University of Aberdeen

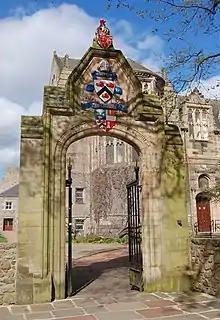
This archway, designed by AM Mackenzie, leading to the forecourt of the New King's Building at King's College portrays, from top to bottom, the coat of arms of Scotland, the coat of arms of Bishop Elphinstone, and the university's coat of arms. It is also engraved with the university's Latin motto, "Initium Sapientiae Timor Domini."

The Free Church of Scotland founded Christ's College in Aberdeen in 1843 for the training of ministers. An extravagant Gothic building, with a commanding oriel window and tower, was erected for the college at the western end of Union Street in 1850. Linked to the college was a museum and library (containing 17,000 volumes). Following the church reunion of 1929, Christ's College became a Church of Scotland college and was integrated into the University of Aberdeen. The college building is no longer used by either the church or the university, and the college is contained completely within the buildings of King's College, maintaining its own divinity library. The university hosted its first meeting of the British Science Association in 1859. Having no suitable meeting place to host the meeting, the town raised the money themselves by personal subscription and built the Music Hall. It was capable of holding about 2,500 people and so successful was the meeting that associate membership, necessary to gain access to the proceedings, had to be capped. Prominent among the local organisers were Professors James Clerk Maxwell (Natural Philosophy) and James Nicol (Geology) of Marischal College. Prince Albert, the Prince Consort, took on the role of president for the year. The young Maxwell himself, still only 28, spoke on three different subjects, one being a presentation of his newly discovered law of molecular velocities in a gas. The 'Maxwell distribution law', as it is now known, is the law of physics with the strongest Aberdeen connection. In addition, Sir Charles Lyell, president of the Geological Section of the British Academy, and a champion of Charles Darwin's work, made one of the first announcements that Darwin had undertaken a body of work on evolution and was about to release his findings. The organisers felt that they might be risking something in holding the meeting much further north than they had done before but in the event the Aberdeen meeting was the most well attended the BA had ever had.